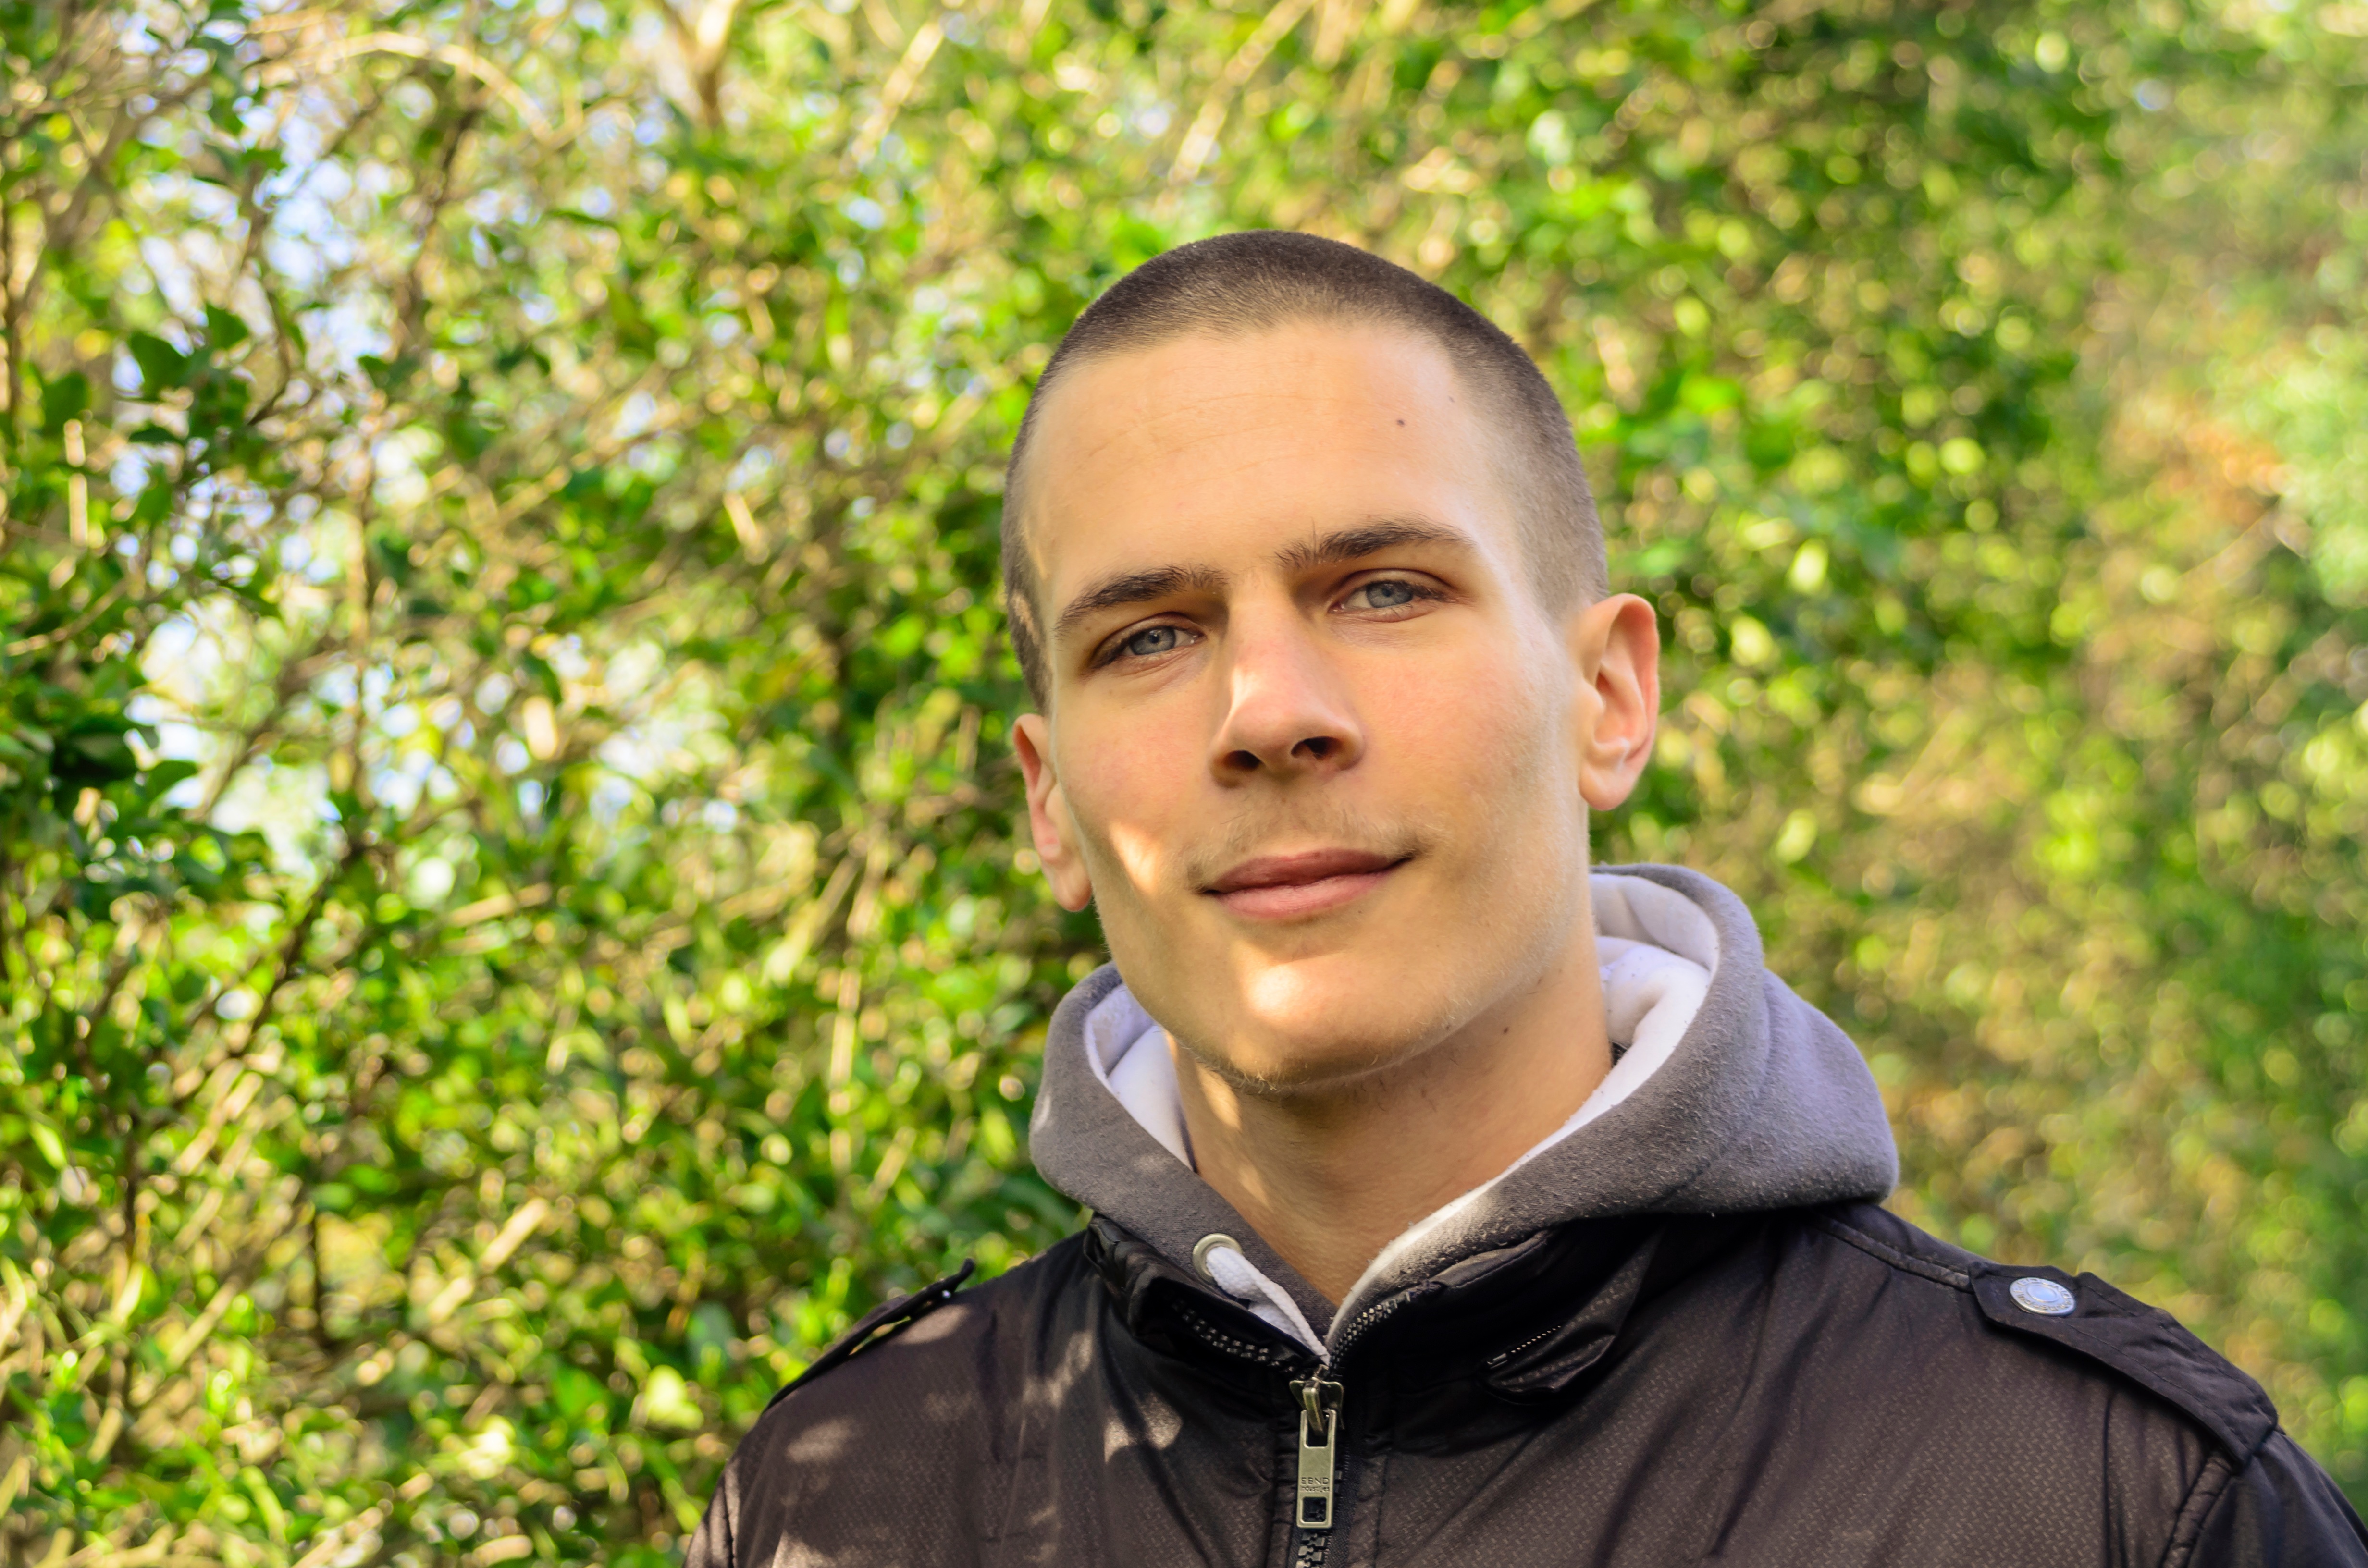
man, forest, person, people, male, portrait, spring, autumn, portrait photography